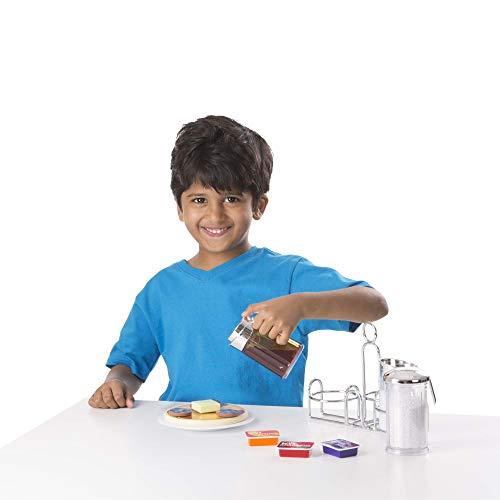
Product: Melissa & Doug Breakfast Caddy Set
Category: Toys & Games | Dress Up & Pretend Play | Pretend Play | Kitchen Toys | Play Food
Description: Metal caddy with pretend play breakfast extras.
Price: $17.43
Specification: ProductDimensions:6.2x2.7x12.5inches|ItemWeight:1.7pounds|ShippingWeight:1.7pounds(Viewshippingratesandpolicies)|DomesticShipping:ItemcanbeshippedwithinU.S.|InternationalShipping:ThisitemcanbeshippedtoselectcountriesoutsideoftheU.S.LearnMore|ASIN:B01MQY92JA|Itemmodelnumber:9359|Manufacturerrecommendedage:36months-7years